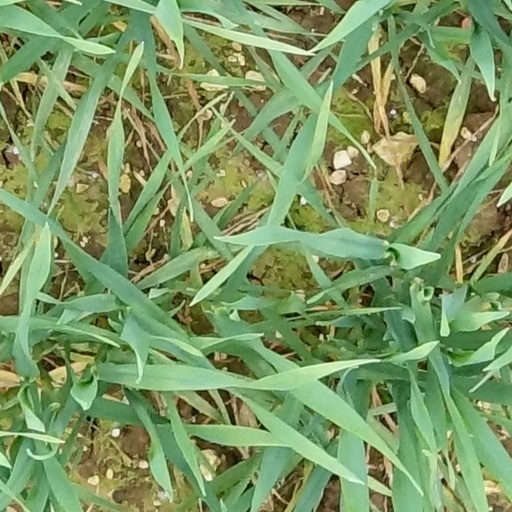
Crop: wheat